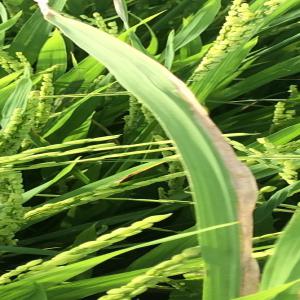
Disease: Bacterialblight